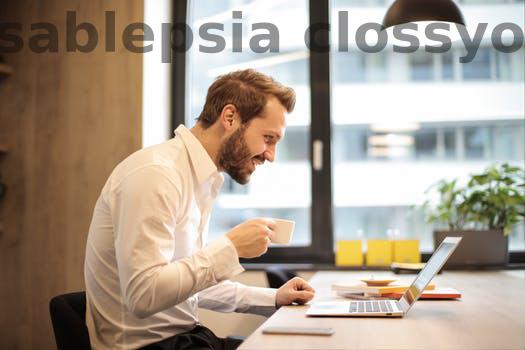
Label: Watermark